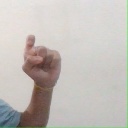
अक्षर: इ